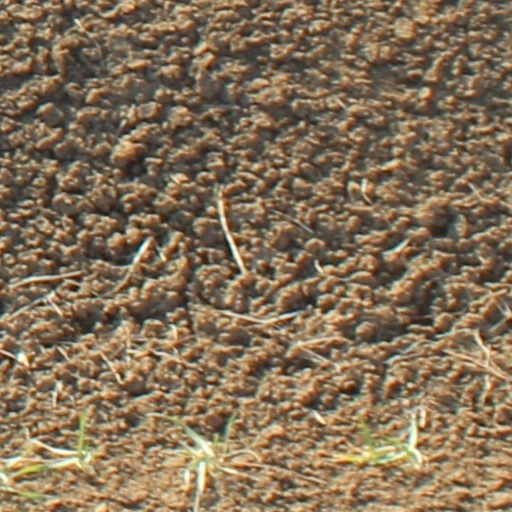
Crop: wheat